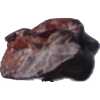
Label: carambola